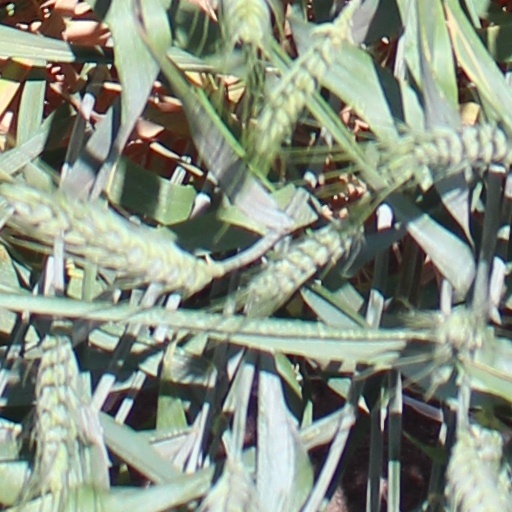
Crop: wheat